Robert Wexler

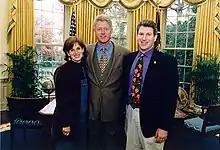
Robert and Laurie Wexler with President Bill Clinton in the Oval Office

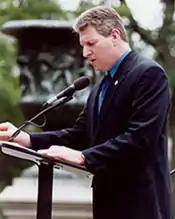
Rep. Robert Wexler

In an e-mail to supporters on November 7, 2007, Representative Robert Wexler, a member of the House Judiciary Committee, stated about H.Res. 333: